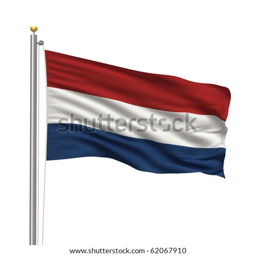
flag with flag pole waving in the wind over white background